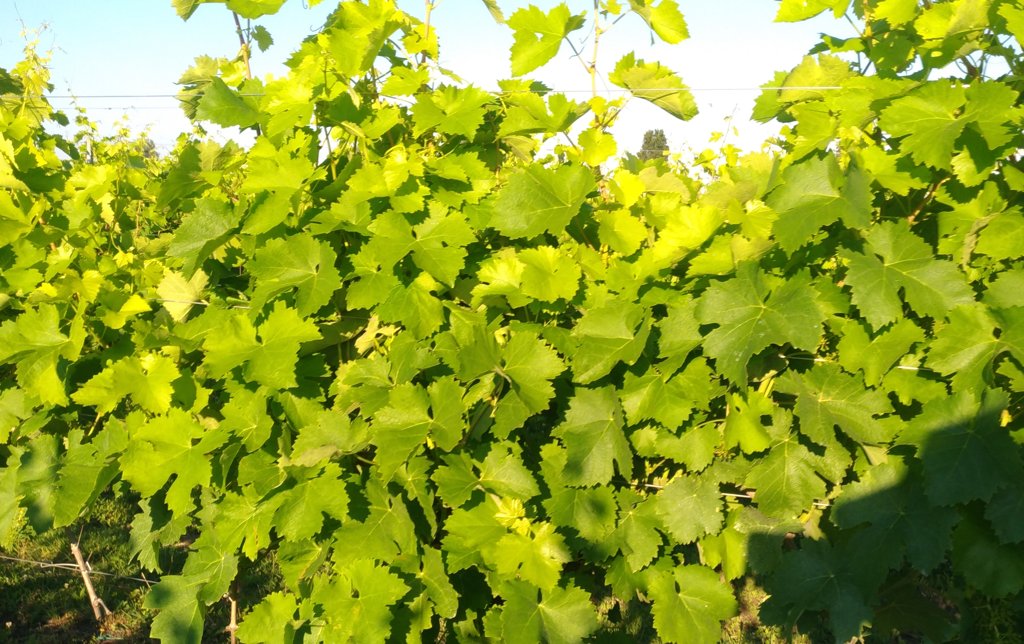
Berries visible: 0
Grape clusters: 0